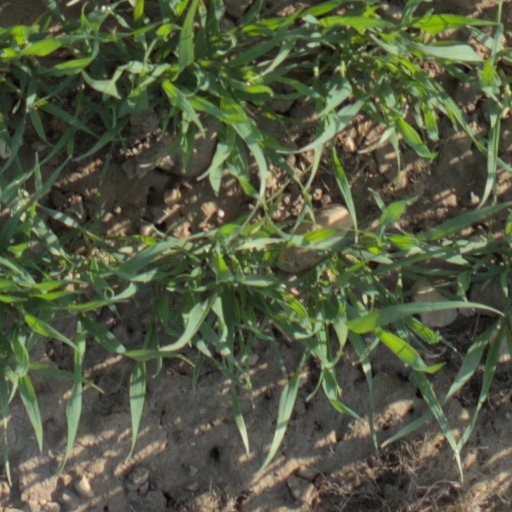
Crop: wheat